History of education in Albania

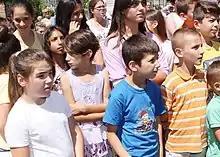
Young Albanian school children

The aforementioned materials include textbooks on the topic of "language", as well as various other educational resources that are written in the Albanian language. In 1881, the objectives of the individuals constituting the National Movement shifted primarily towards the preservation and promotion of the Albanian language, following the dissolution of the Albanian League of Prizren. The institution of education commonly referred to as "schooling" is a formalized system of learning and instruction designed to impart knowledge and develop skills in students. It typically involves a structured curriculum, set learning goals, and a system of assessment and evaluation. The aim of schooling is to prepare individuals for future academic, vocational, or personal pursuits, and to promote critical thinking, inquiry, and intellectual development. Consequently, the inception of the School of Korça (Mësonjëtorja e Korçës) in 1887, marked a significant milestone in Albanian education as it was deemed the first institution of its kind, serving as a prototype for the establishment of subsequent national schools. In 1899, Sami Frashëri authored a programmatic publication titled "What was, what is, and what will be Albania. ", wherein he espouses a comprehensive outlook for the national education system. This includes the delineation of its structure and principles.